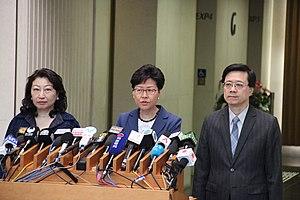
Des manifestations contre l'amendement de la loi d'extradition par le gouvernement de Hong Kong ont lieu depuis le 15 mars 2019 à Hong Kong et dans plusieurs autres villes autour du monde dans lesquelles on retrouve la présence d'une diaspora hongkongaise. Les manifestants demandent d'annuler l'amendement car ils considèrent qu'il permettra à la Chine continentale d'intervenir dans le système juridique indépendant de Hong Kong, menaçant le particularisme légal de Hong Kong ainsi que la sécurité personnelle des Hongkongais et de toutes les personnes qui passeront par Hong Kong. En plus des manifestations locales à Hong Kong, les communautés de la diaspora ont organisé des rassemblements et des manifestations pour soutenir la cause.